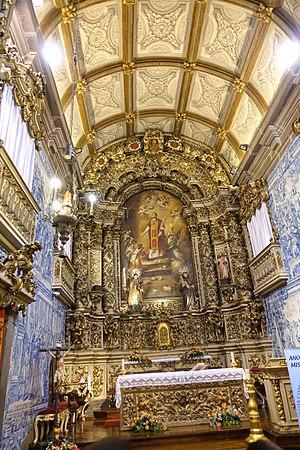
L'église Saint-Vincent est une église catholique baroque située à Braga au Portugal, dans le quartier du même nom. Elle est consacrée au diacre martyr saint Vincent.